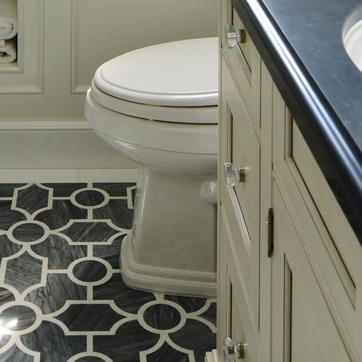
Material: ceramic